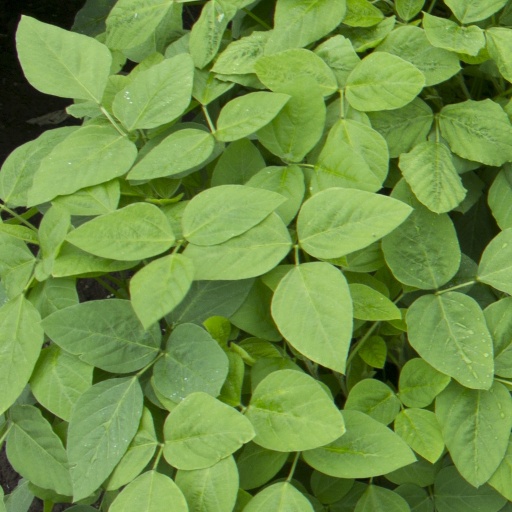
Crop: soybean